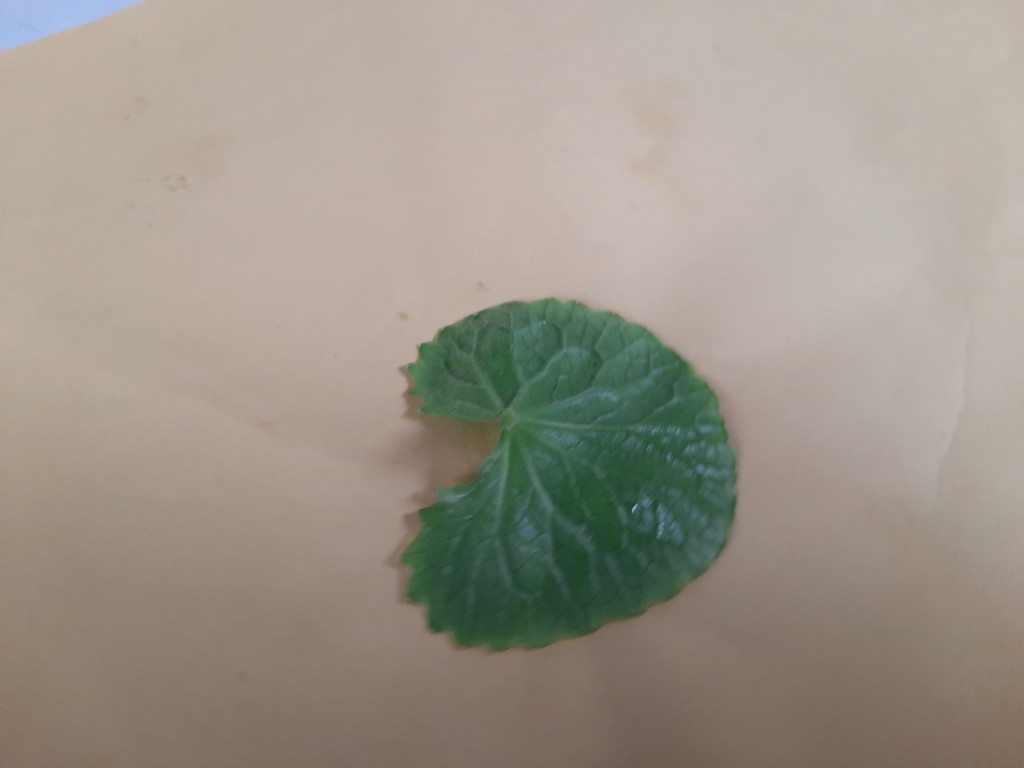
Label: Healthy